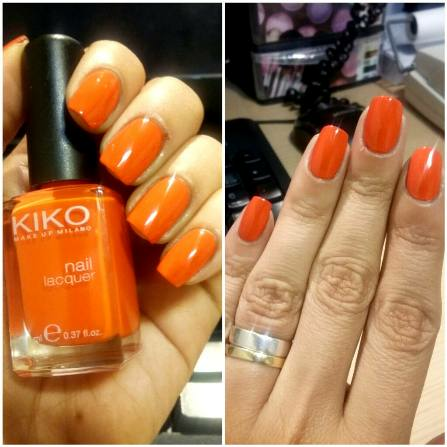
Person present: Yes